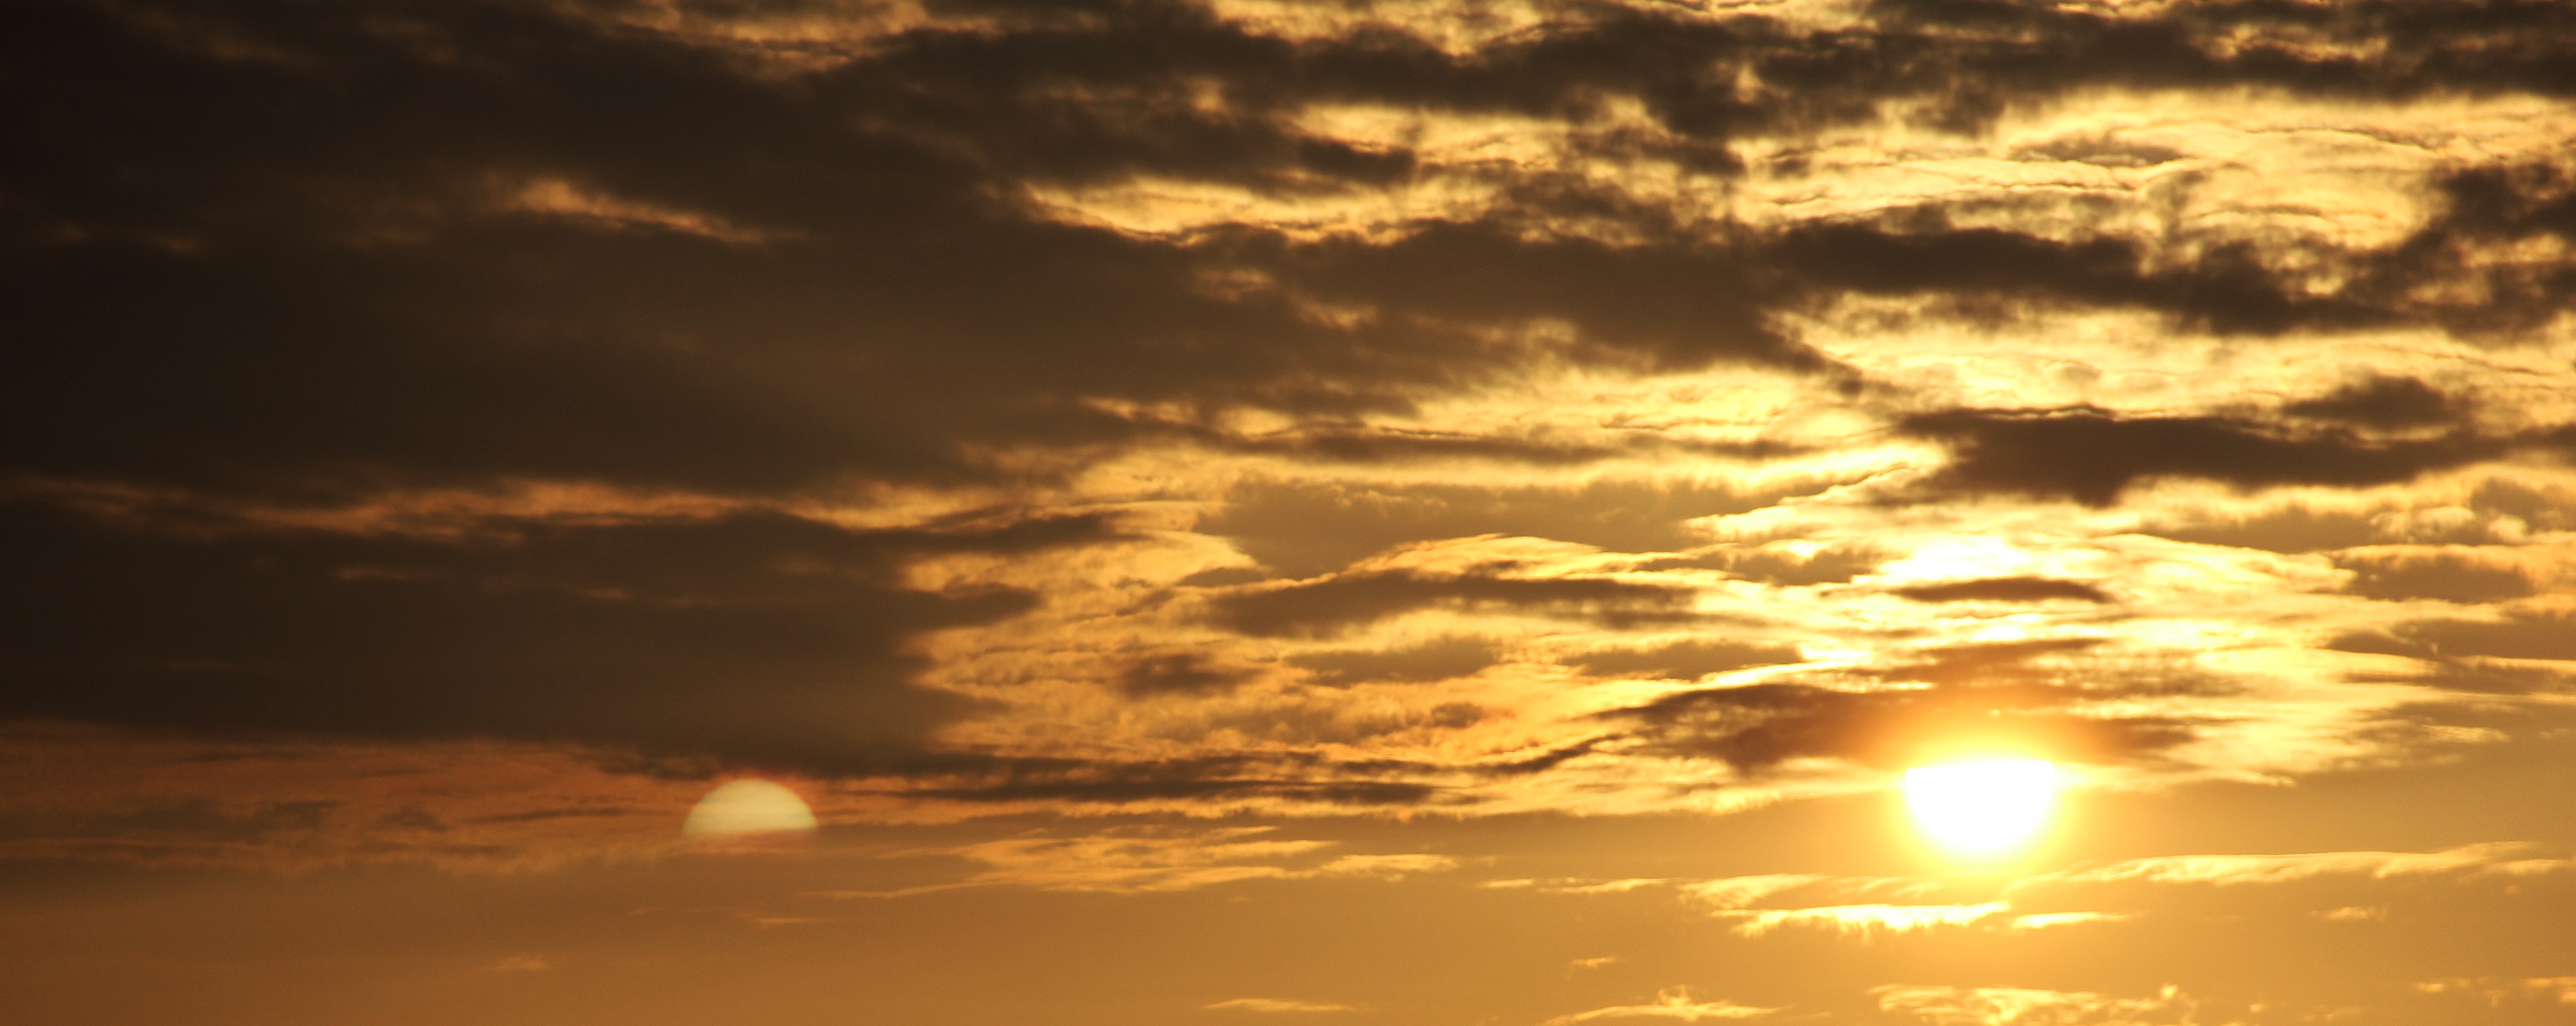
horizon, cloud, sky, sun, sunrise, sunset, sunlight, morning, dawn, atmosphere, dusk, evening, cumulus, taipei, afterglow, chinese culture university, red sky at morning